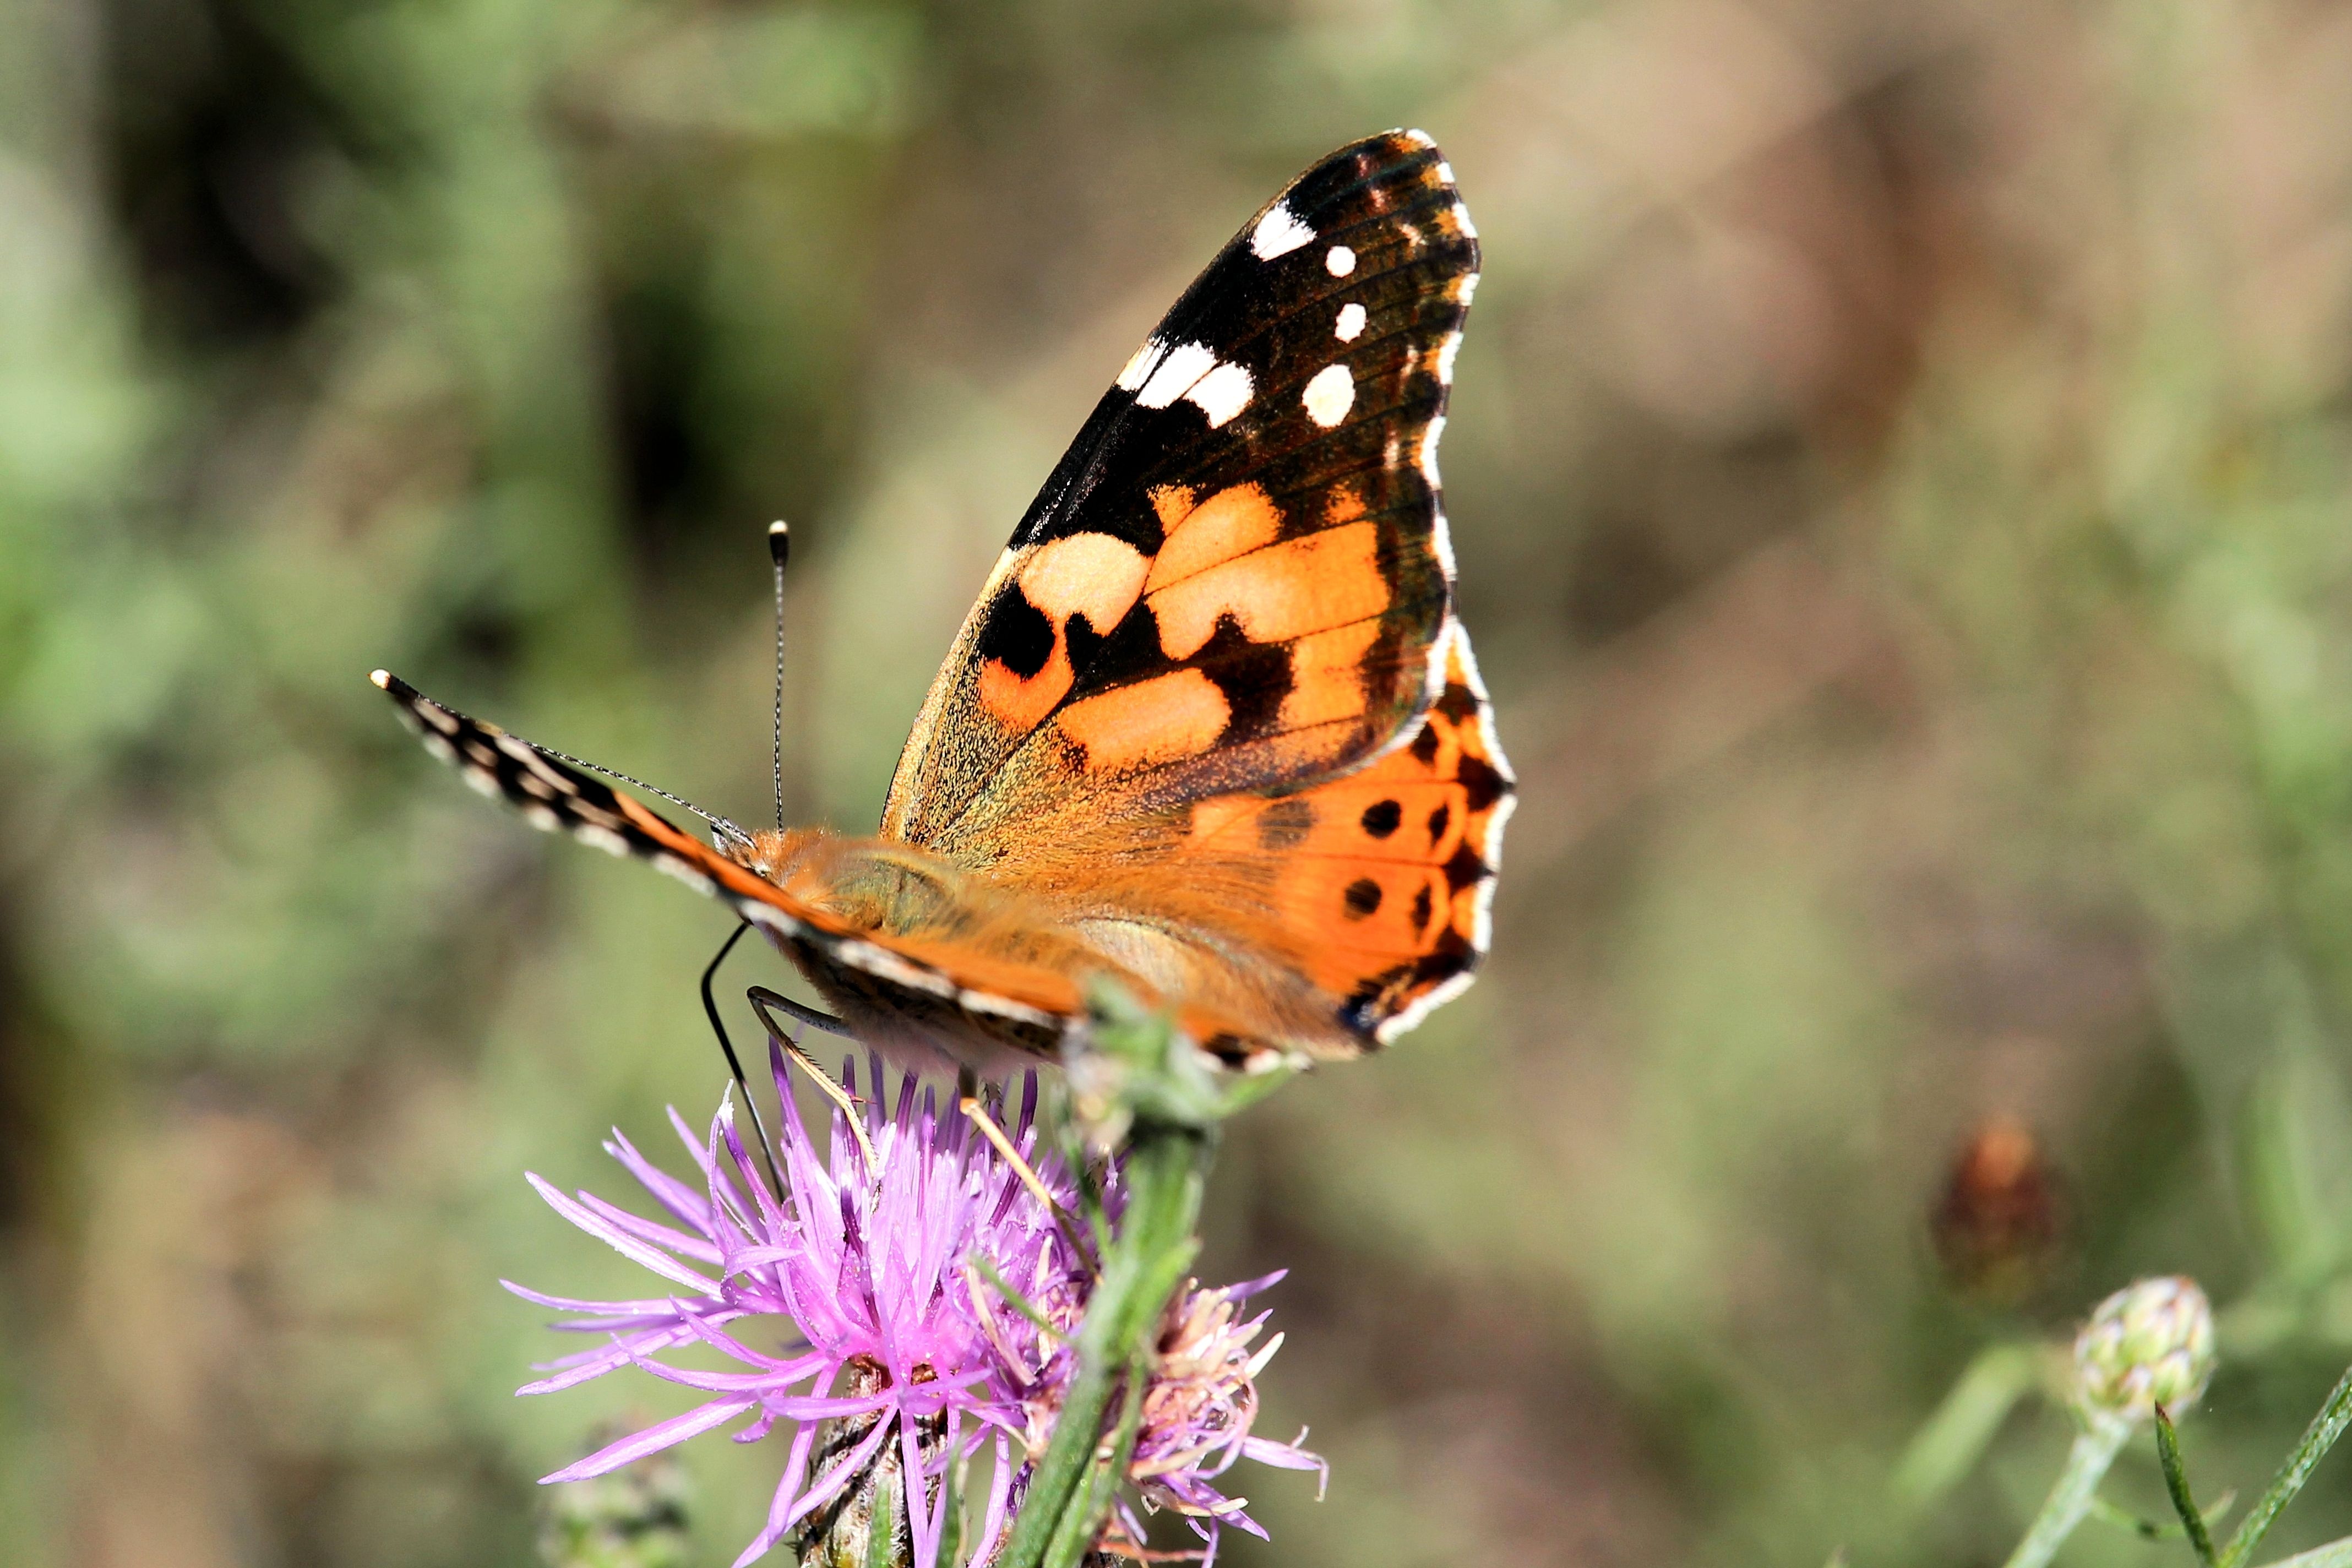
nature, flower, wildlife, insect, botany, butterfly, flora, fauna, invertebrate, close up, monarch butterfly, nectar, macro photography, arthropod, painted lady, pollinator, moths and butterflies, lycaenid, brush footed butterfly